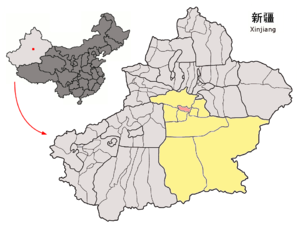
La ville de Karachahr, en mandarin Yanqi, est située dans la région autonome ouïgoure du Xinjiang, au nord du désert du Taklamakan. Son nom provient du turc qara « noir » et de l'iranien shahr « ville », et signifie donc « ville Noire ». Elle est surtout remarquable par son histoire, car elle se trouve sur l'ancien territoire du royaume d'Agni, qui a joué un rôle important durant le Iᵉʳ millénaire de notre ère. Le terme Yanqi était alors la désignation chinoise de ce royaume. Les Agnéens, qui étaient de grands guerriers descendant des Yuezhi, se sont distingués en l'an 75 par le massacre d'une garnison chinoise de 2000 hommes et de son chef, le Protecteur général Chen Mu. En l'an 13, ils avaient tué un autre Protecteur général envoyé par la Chine, Dan Qin. Ils résistaient ainsi aux tentatives de la dynastie Han de contrôler la route de la soie, sur laquelle leur royaume se trouvait.
Le xian autonome hui de Yanqi est un district administratif de la région autonome du Xinjiang en Chine. Il est placé sous la juridiction de la préfecture autonome mongole de Bayin'gholin.